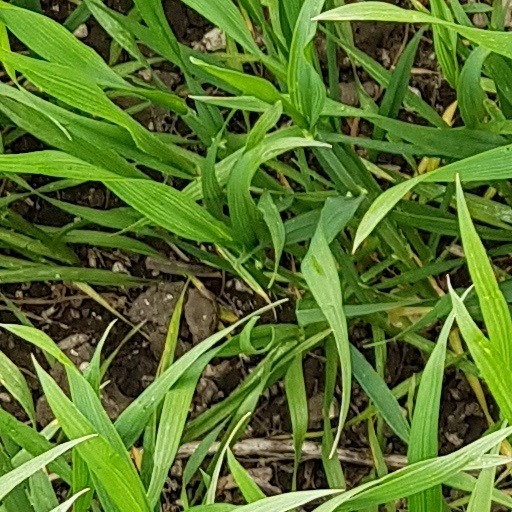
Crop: wheat